List of subcamps of Auschwitz

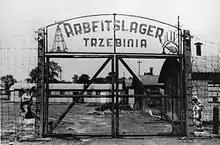
Entrance to Trzebinia, a subcamp of the Auschwitz concentration camp, 1945

The Auschwitz concentration camp complex was a system of concentration camps (abbreviated as either "KL" or "KZ") run by Nazi Germany in occupied Poland from 1940 to 1945. The main camp (German: "Stammlager") was Auschwitz I. Auschwitz II, or Birkenau, was a concentration and extermination camp, and became the most notorious of the camps. Auschwitz III, or Monowitz, was a labour camp.